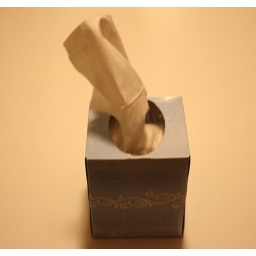
light blue box w/white tissue against white background